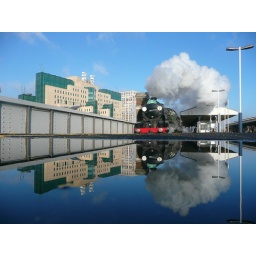
A main line special steam train passes the new MI6 building at Vauxhall, south London, reflected in rainwater.